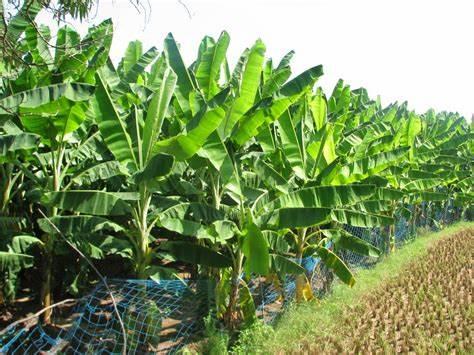
Shamba kubwa la migomba lililojaa mimea yenye majani yenye rangi ya kijani kibichi, likionyesha kilimo cha wingi na cha kisasa kinacholenga uzalishaji mkubwa wa masoko ya ndani na nje.